2017 Venezuelan protests

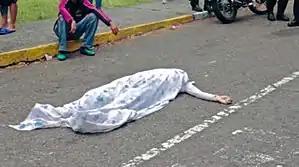
Body of Paola Ramírez during the Mother of All Marches

In the first month of protests, April 2017, 33 Venezuelans died as a result of incidents surrounding the protests. A large proportion of the deaths occurred on 20 April 2017, with 16 deaths being attributed to looting occurring in Caracas that evening consisting of thirteen electrocution deaths and three firearm deaths. Venezuelan authorities were the cause of 7 other deaths that month; five firearm deaths, one tear gas canister wound and one asphyxiation from tear gas, while pro-government paramilitary groups known as colectivos, which cooperate with government security forces to repress protesters, were responsible for another 6 deaths, all the result of firearms. Deaths perpetrated by unknown individuals accounted for 4 Venezuelans killed in April; three gunshot wounds and one head injury.